Rangeley Trust Company Building

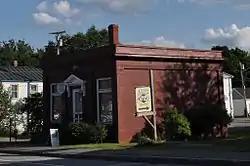

The Rangeley Trust Company Building is a historic former bank building at 60 Main Street in the center of Rangeley, Maine. It now houses the Rangeley Lakes Region Historical Society Museum. It is a single-story brick Classical Revival building, designed by William R. Miller and built in 1905-06. It was Rangeley's first brick commercial building, and housed its first bank. From 1922 to 1979 it served as Rangeley's town hall. It was listed on the National Register of Historic Places in 1989.